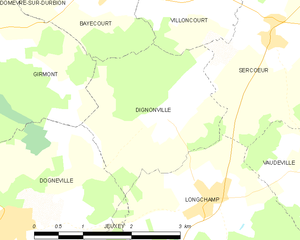
Carte des communes françaises Dignonville
Dignonville est une commune française située dans le département des Vosges, en région Grand Est.